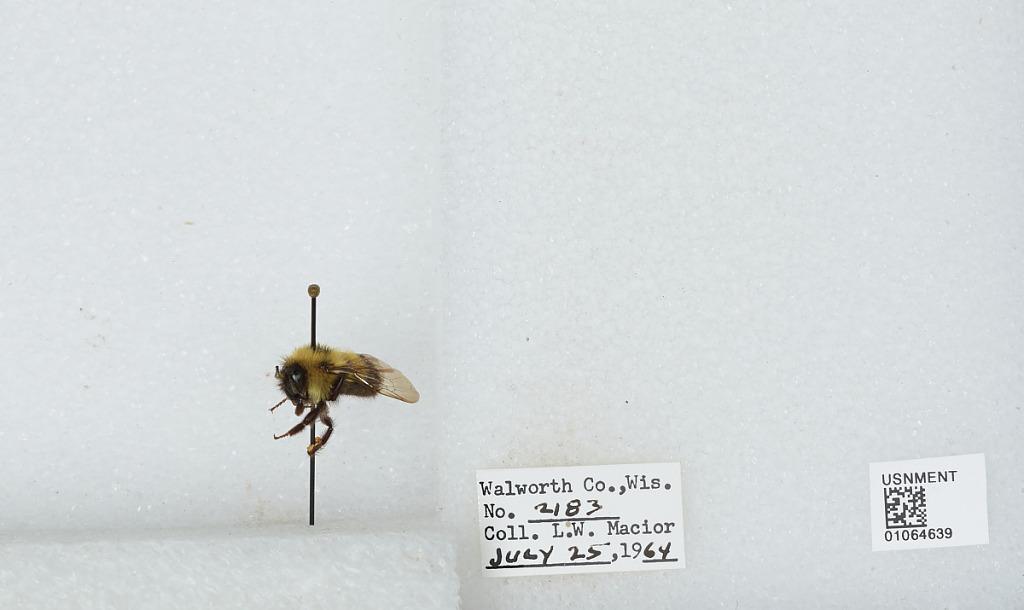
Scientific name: Bombus (Bombus) affinis Cresson
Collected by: L. Macior
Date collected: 1964-7-25
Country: United States
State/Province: Wisconsin
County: Walworth
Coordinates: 42.67, -88.54